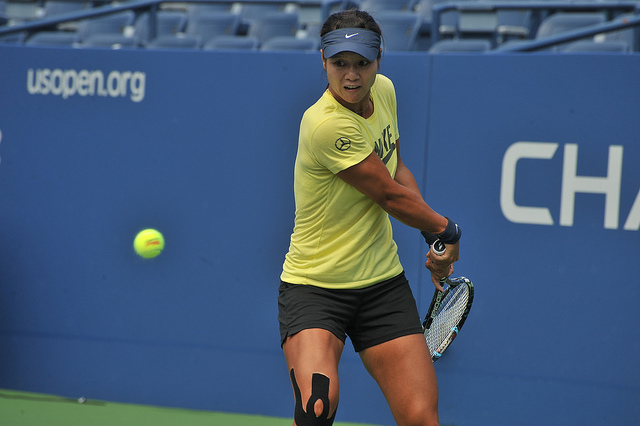
người phụ nữ áo vàng đang chơi tennis trên sân